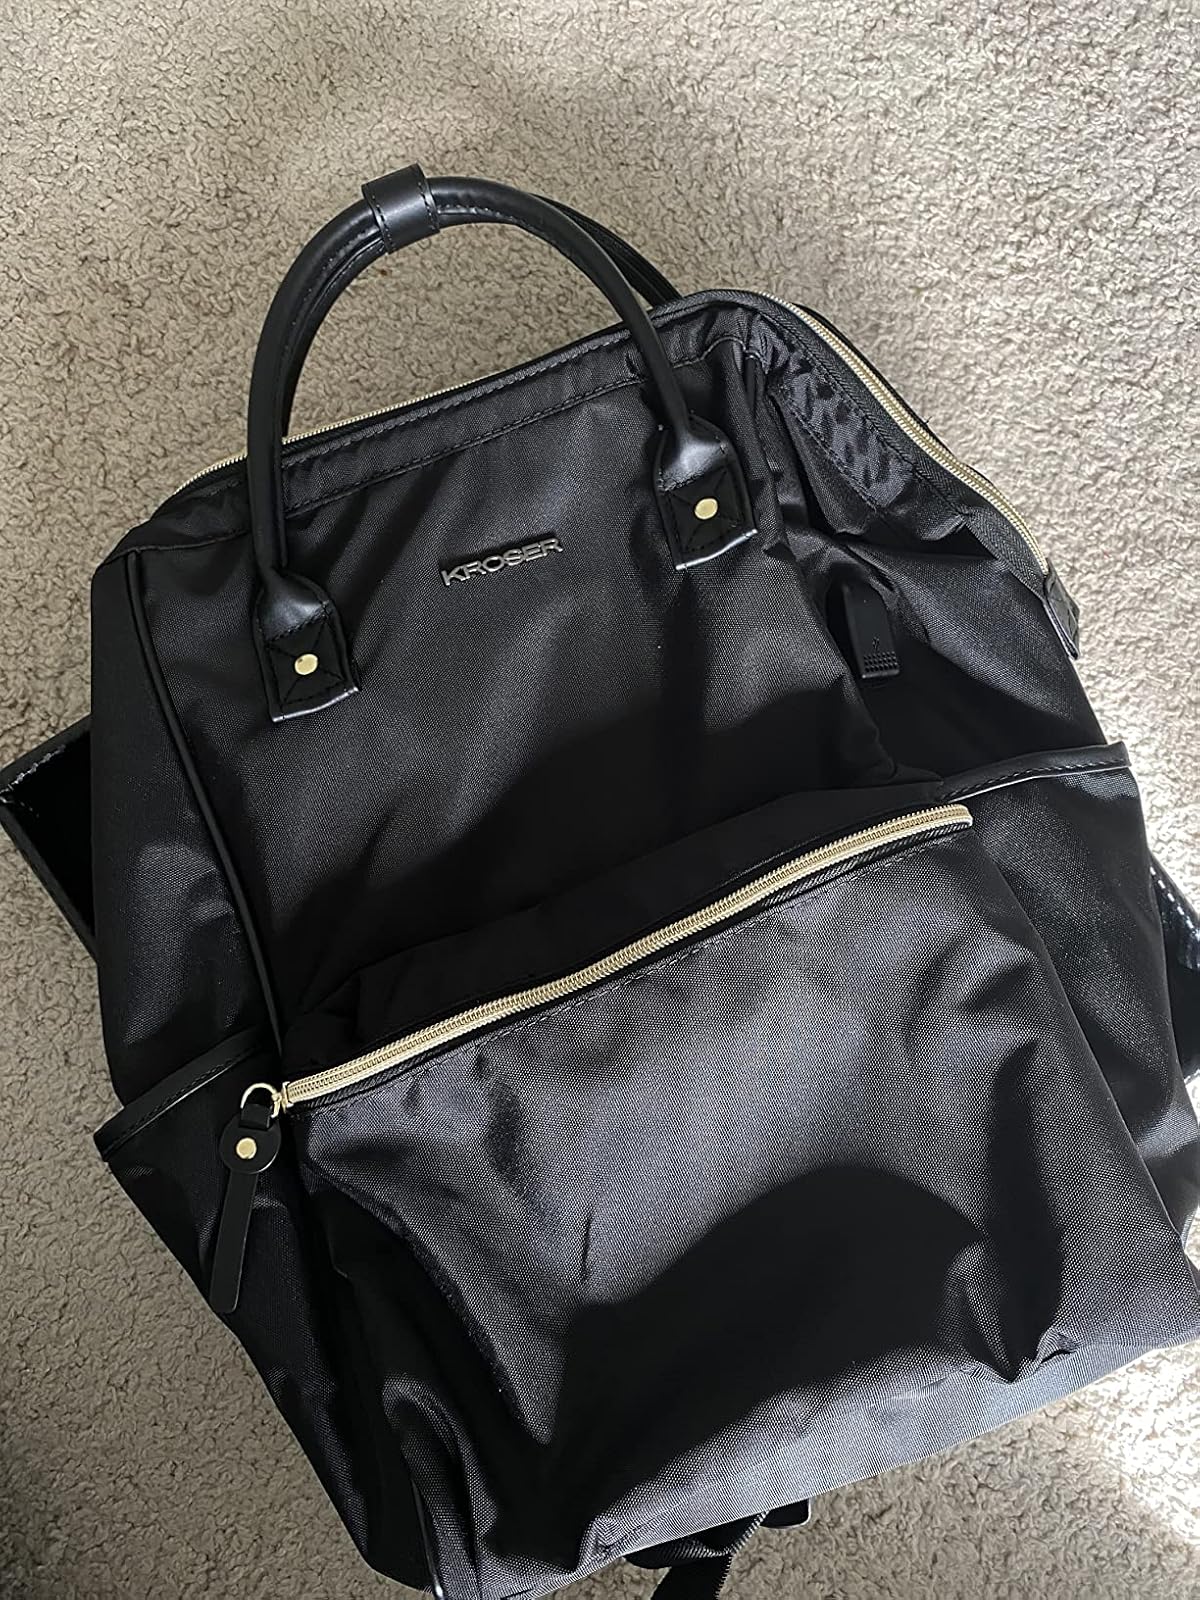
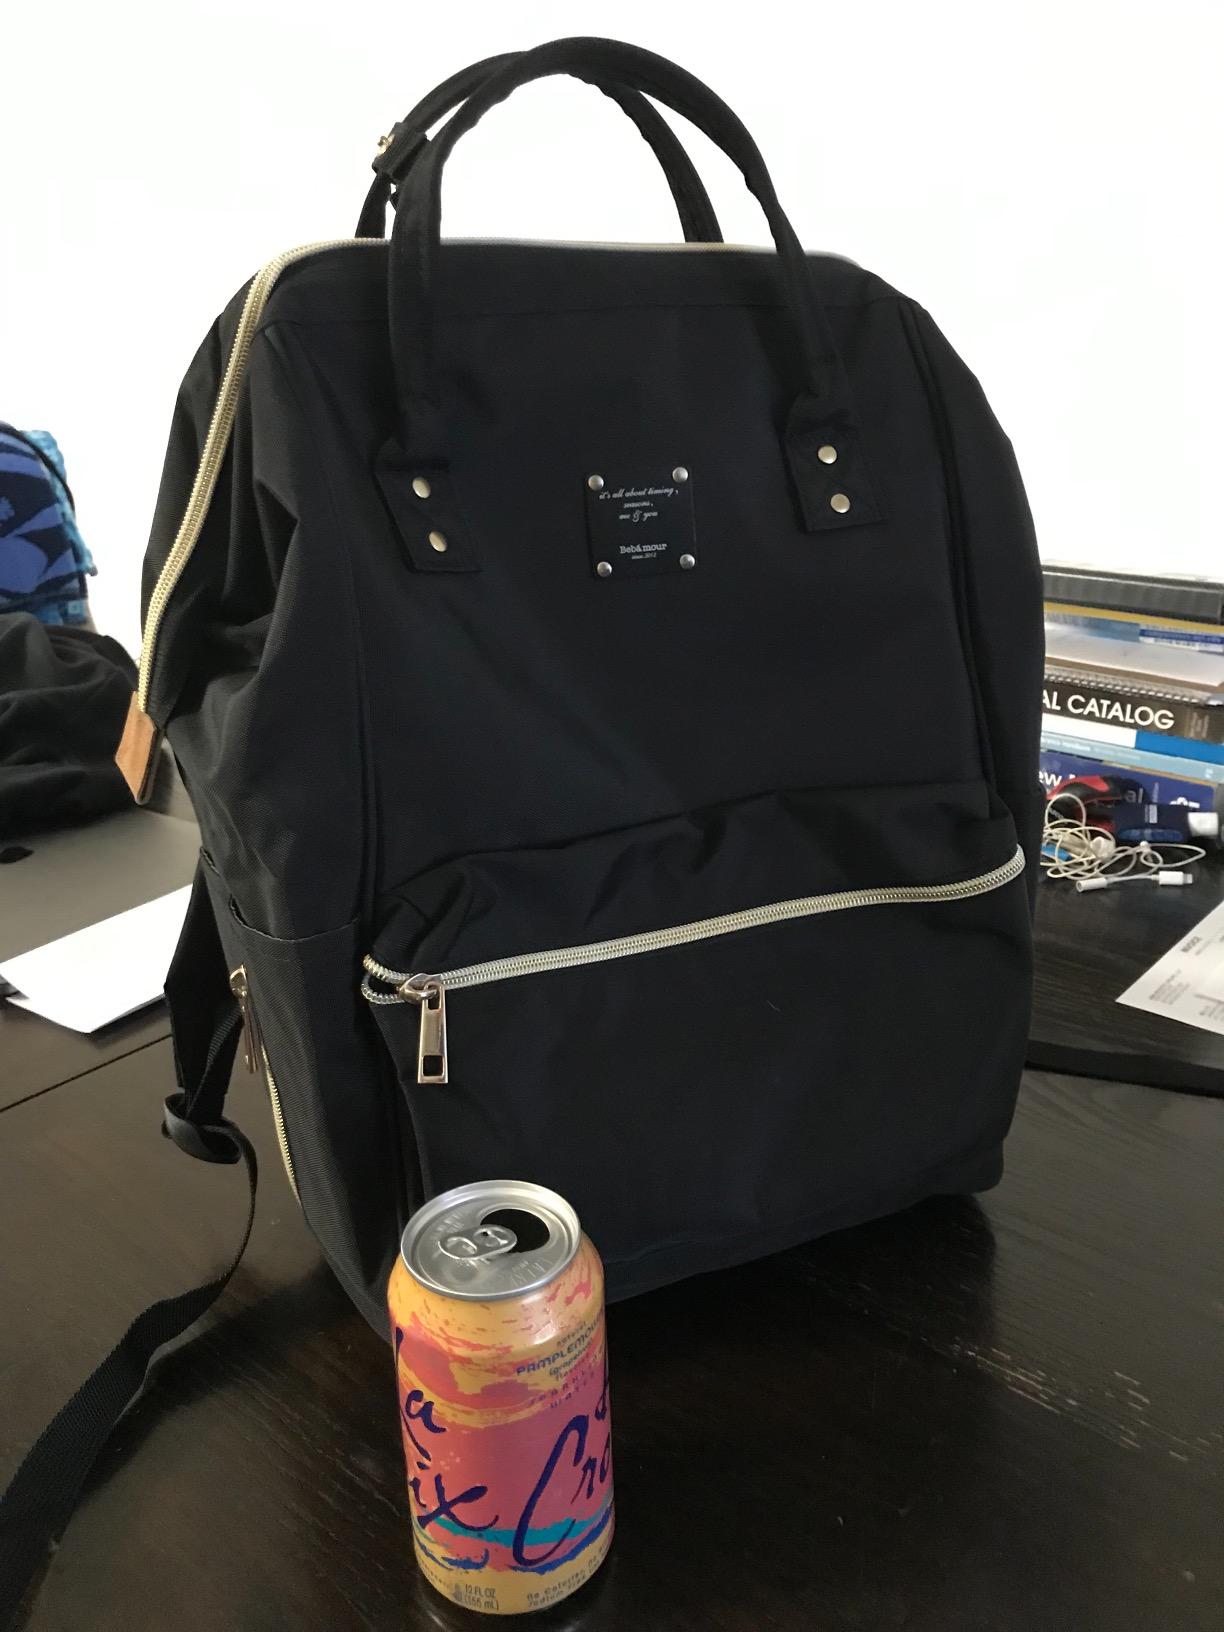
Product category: bag
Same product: no